Scripto

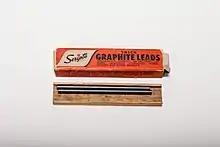
Scripto thick graphite leads

The company was originally known as the M.A. Ferst Company until changing its name to Scripto, Latin for "I write", in 1924. Ferst sold mechanical pencils, pens, and pencils as well as their refillables. Ferst increased his sales ability by adding advertising (such as customer names) and commemorative memorabilia to his product line. In 1939, the company produced bat shaped mechanical pencils to celebrate the one hundredth anniversary of baseball.